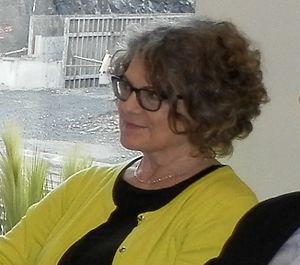
Sólrún Michelsen
Sólrún Michelsen is a Faroese writer.
Sólrún Michelsen er en færøsk prisbelønnet forfatter og digter opvokset i Argir. Hun fik Tórshavns byråds børnekulturpris i 2002 og Mentanarvirðisløn M. A. Jacobsens i 2008. I 2004 var hun nomineret til Vestnordisk Råds Børne- og Ungdomslitteraturpris for digtsamlingen Loppugras og i 2015 blev hun Nomineret til Nordisk råds litteraturpris for romanen Hinumegin er mars.